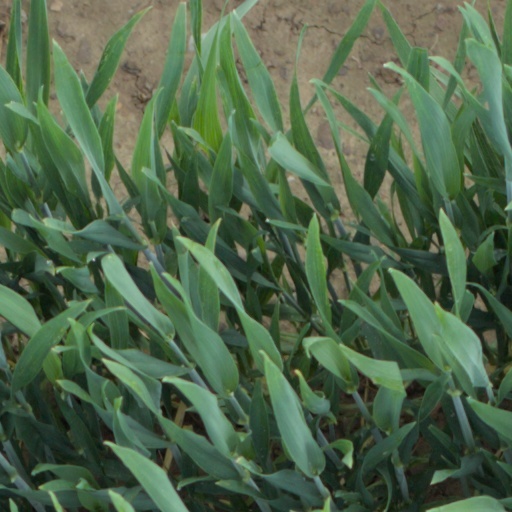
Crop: wheat